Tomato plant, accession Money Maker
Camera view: horizontal (90 deg, fisheye); turntable rotation: 30 degrees
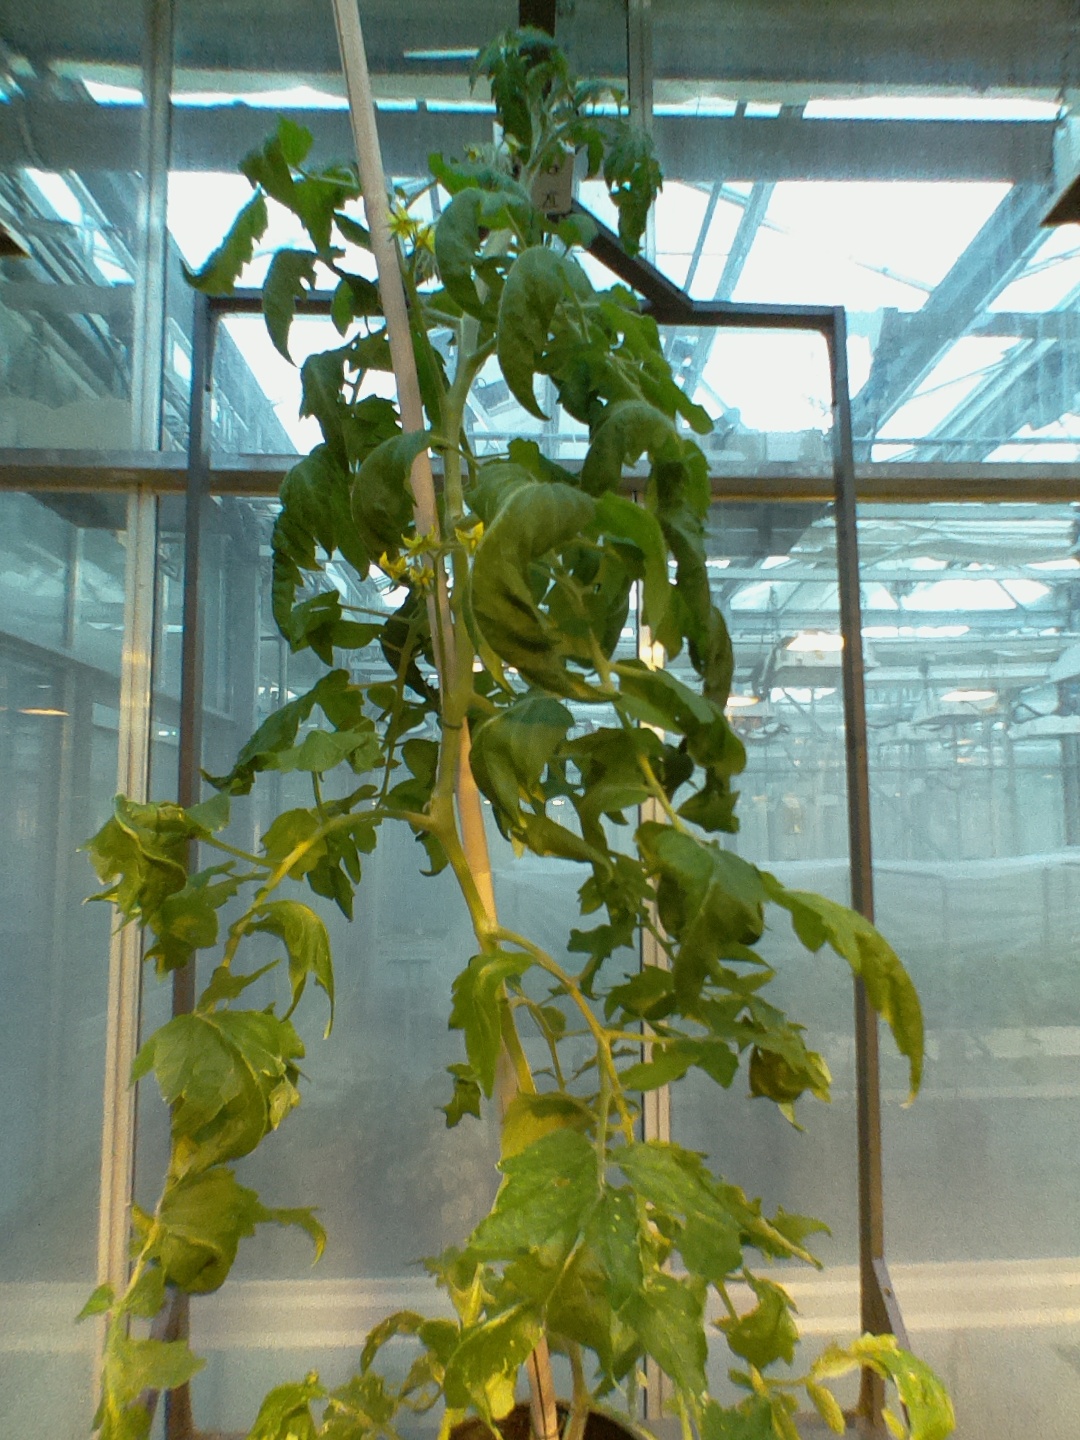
BBCH growth stage 70: Fruits at the main stem or branches visibles